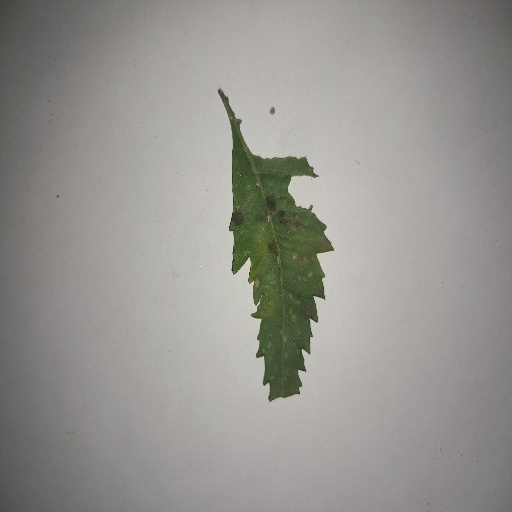
Species: Neem
Leaf condition: Shot Hole Leaf